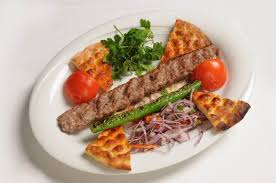
Yemek: kebap